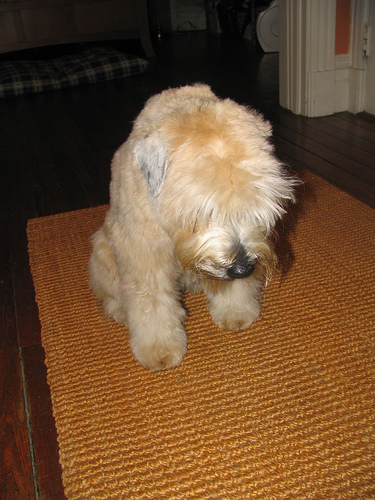
Animal: dog
Breed: wheaten_terrier